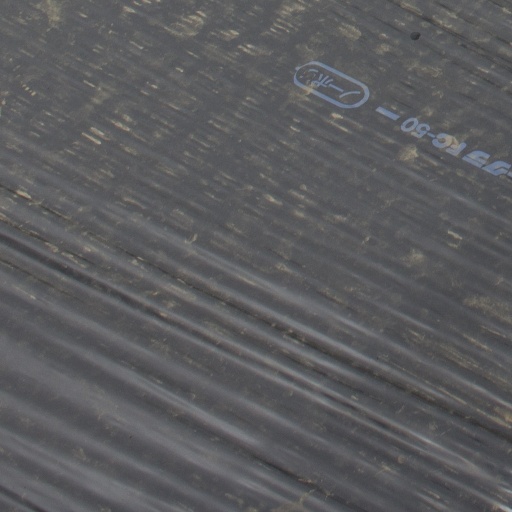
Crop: Jerusalem artichoke